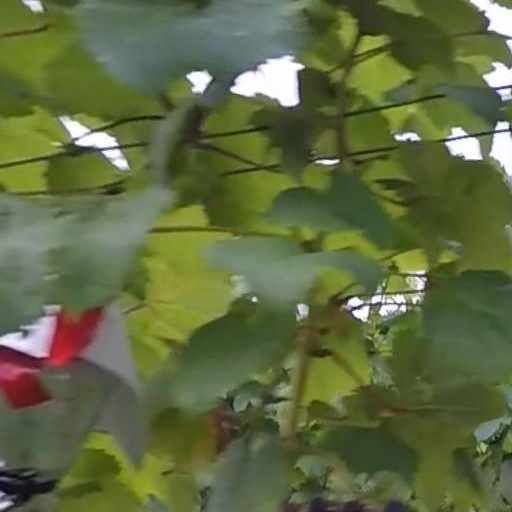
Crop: grape